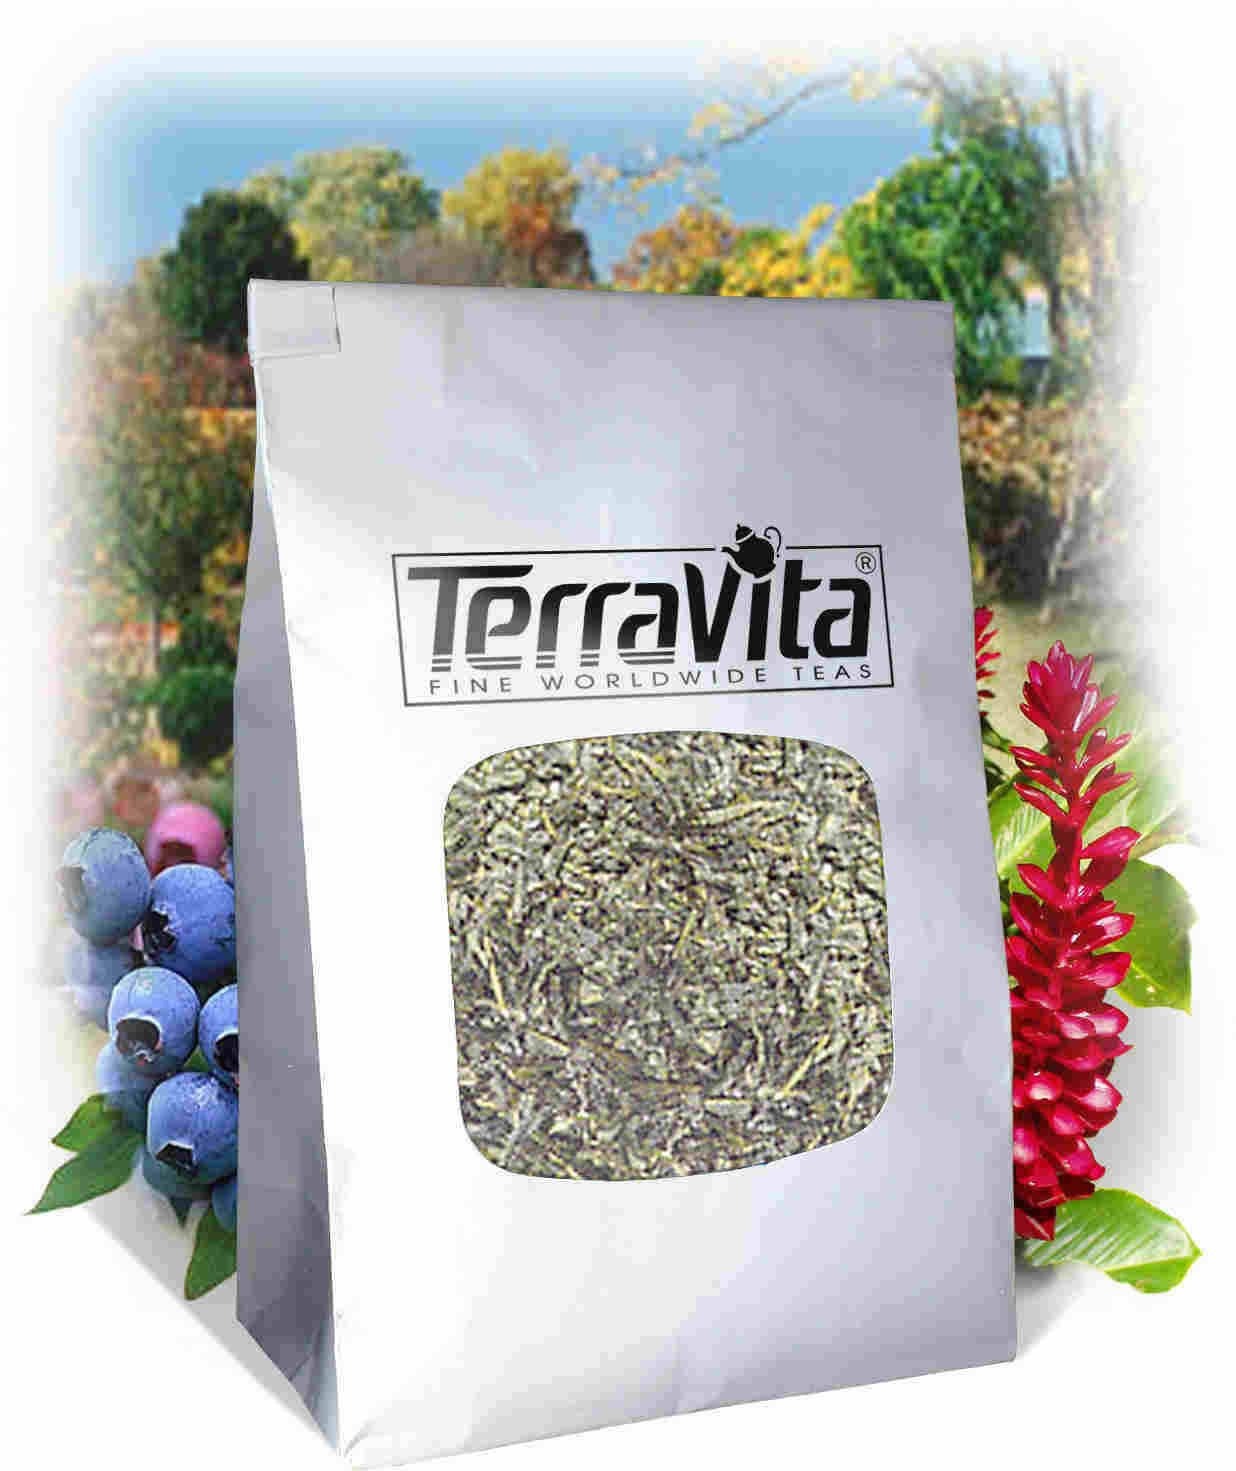
Item Name: Creamy Earl Grey White Tea (Loose) (4 oz, ZIN: 518410)
Bullet Point: Creamy Earl Grey White Tea (Loose) (4 oz, ZIN: 518410)
Product Description: Hot tea brewing method: Bring freshly drawn cold water to a rolling boil. Place 1 teaspoon of tea for each cup into the teapot. Pour the boiling water into the pot, cover and let steep for 2-4 minutes. Pour into your cup; add milk and natural sweetener to taste. - Iced tea brewing method: (to make 1 liter/quart): Place 5 teaspoons of tea into a teapot or heat resistant pitcher. Pour 1 1/4 cups of freshly boiled water over the tea itself. Steep for 5 minutes. Quarter fill a serving pitcher with cold water. Pour the tea into the serving pitcher straining the tea. Add ice and top-up with cold water. Garnish and sweeten to taste. - ZooScape is proud to be the exclusive distributor of TerraVita teas, herbs and supplements in the United States, Canada and around the world.
Value: 4.0
Unit: Ounce

Price: 69.95